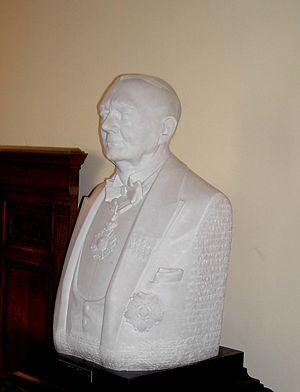
Emiel Leopold Claeys, né le 12 avril 1894 à Gand et y décédé le 25 février 1984 fut un homme politique belge, membre du CVP.